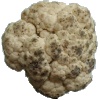
Label: Cauliflower 1